Saint-Rome

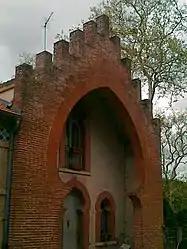
Typical house

Saint-Rome (Languedocien: "Sent Roma") is a commune in the Haute-Garonne department in southwestern France.